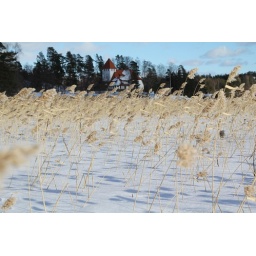
Nice castle house by the beach